The White Buffalo

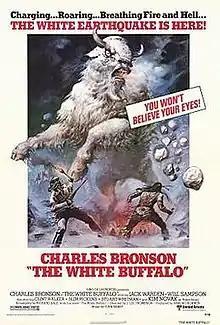
Theatrical release poster

The White Buffalo is a 1977 fantasy Western film directed by J. Lee Thompson and starring Charles Bronson, Kim Novak, Jack Warden, Slim Pickens and Will Sampson.